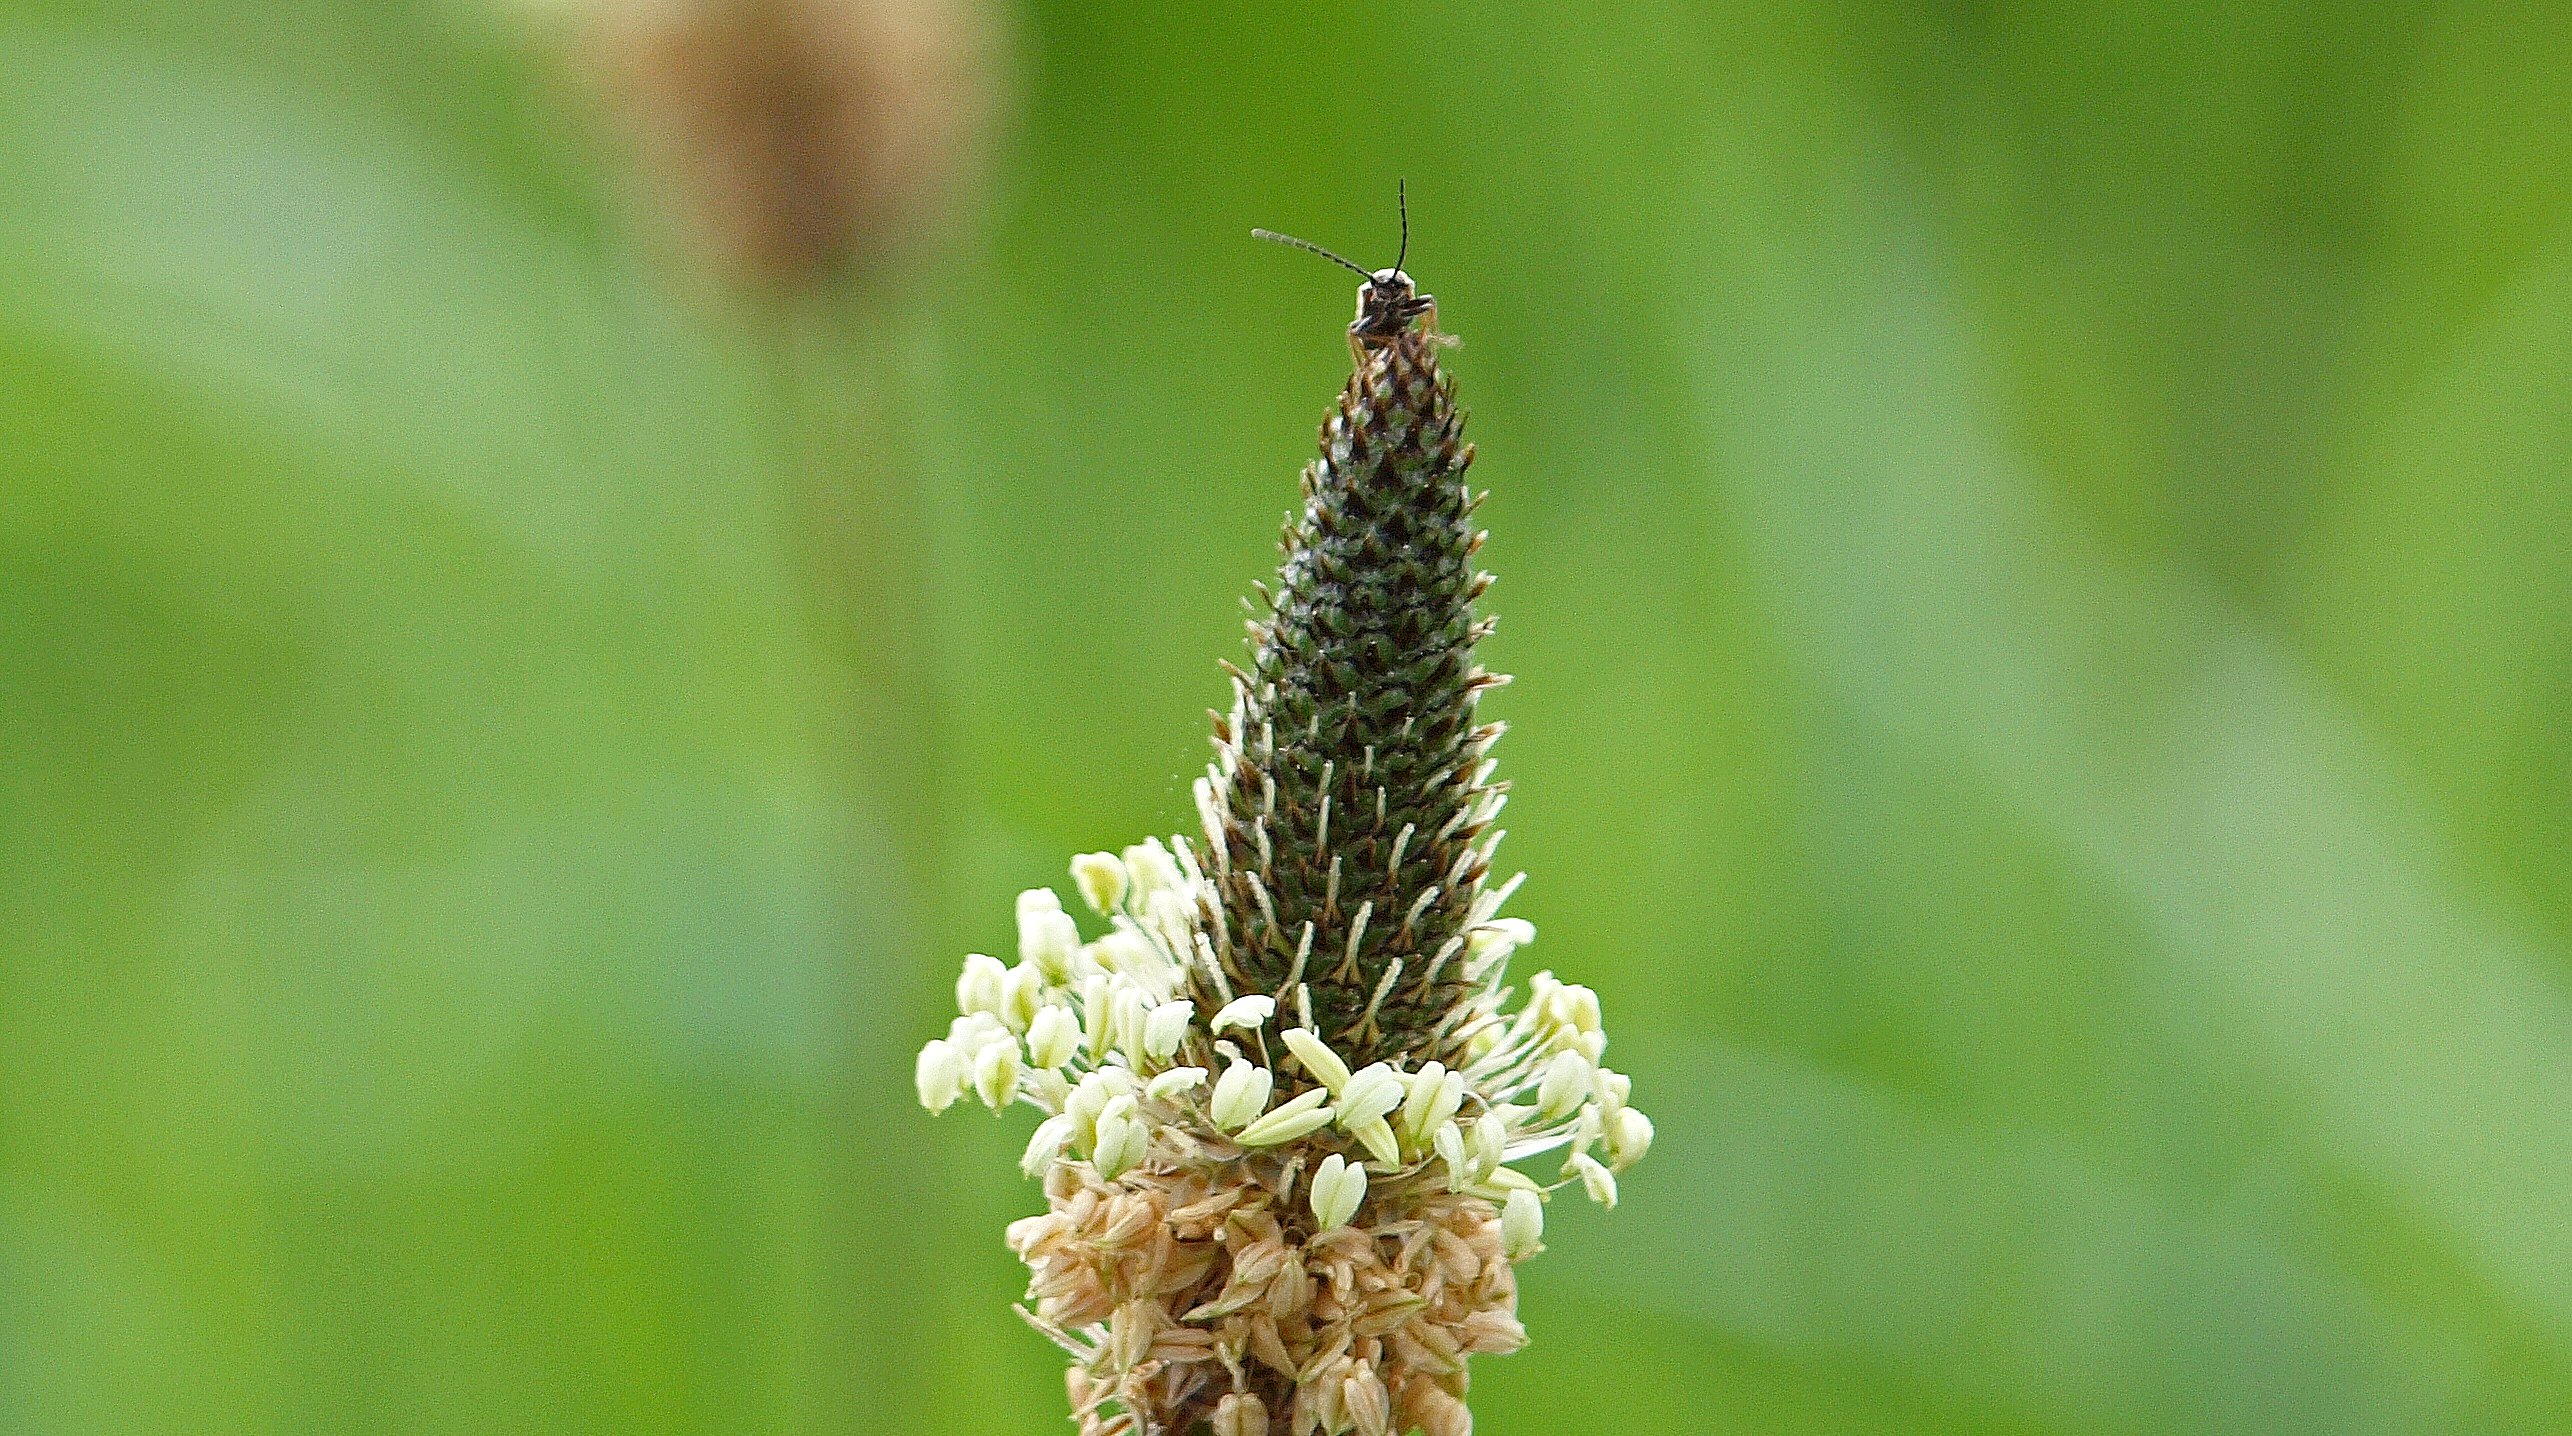
nature, grass, plant, photography, leaf, flower, pollen, green, crop, insect, botany, flora, fauna, invertebrate, flowers, close up, naturaleza, flores, ggl1, macro photography, flowering plant, grass family, plant stem, land plant